Rotation matrix

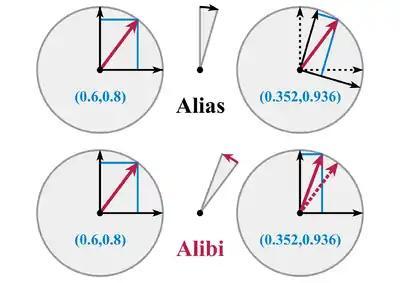
Alias and alibi rotations

In most cases the effect of the ambiguity is equivalent to the effect of a rotation matrix inversion (for these orthogonal matrices equivalently matrix transpose).